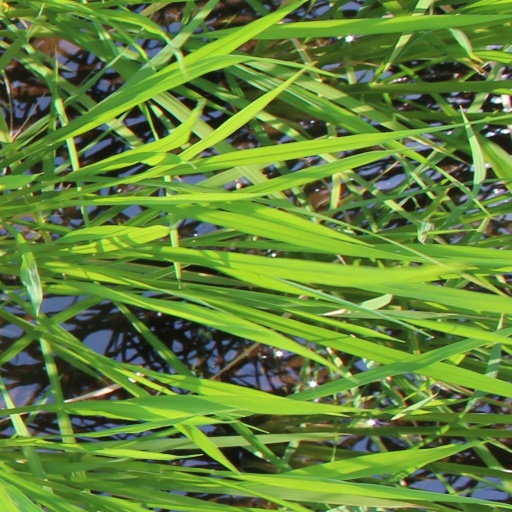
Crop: rice